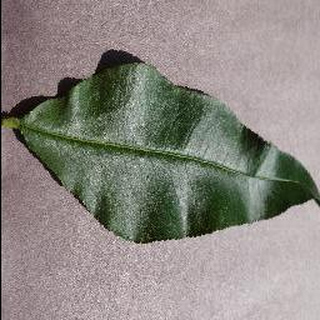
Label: healthy_peach